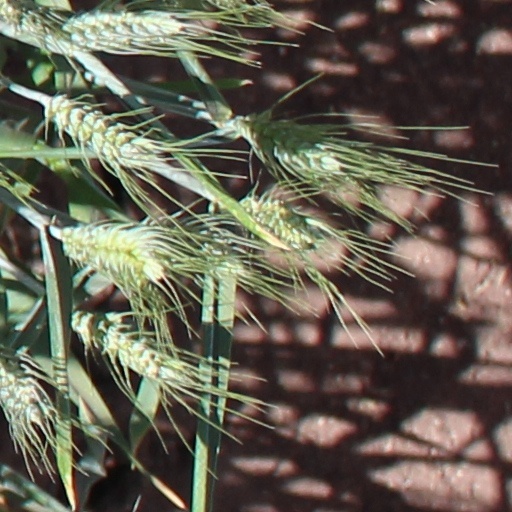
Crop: wheat